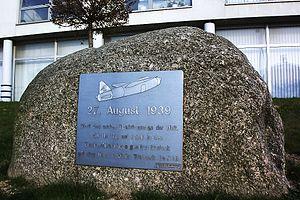
Marienehe est un faubourg industriel et portuaire de la ville hanséate de Rostock. Il recouvre aujourd’hui les quartiers de Schmarl, Evershagen et Reutershagen. C'est sur l'aérodrome aménagé à cet endroit par les usines Heinkel que le pilote Erich Warsitz effectua, le 20 juin 1939, le premier vol à réaction de l'histoire.